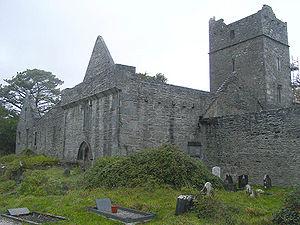
L'abbaye de Muckross est l'un des principaux sites ecclésiastiques du parc national de Killarney dans le comté de Kerry en Irlande. Elle est fondée en 1448 par Domhnall an Dána mac Taidhg Mac Carthaigh Mór et établie dès lors comme monastère pour les frères franciscains de l'Observance. Le dernier Mac Carthy à être abbé laïc de Muckross fut Donal Mac Carthy Mor, comte de Glencar, mort en 1596.